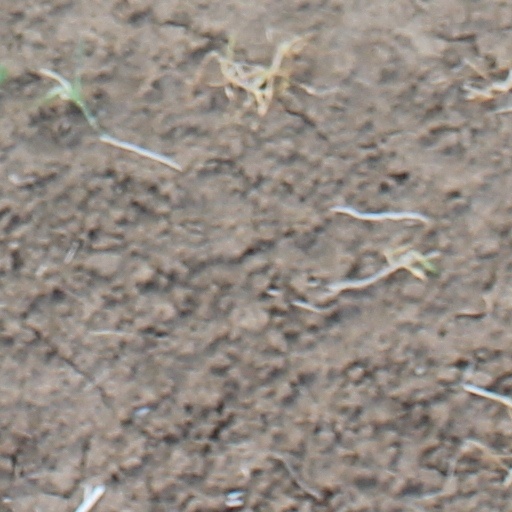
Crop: wheat